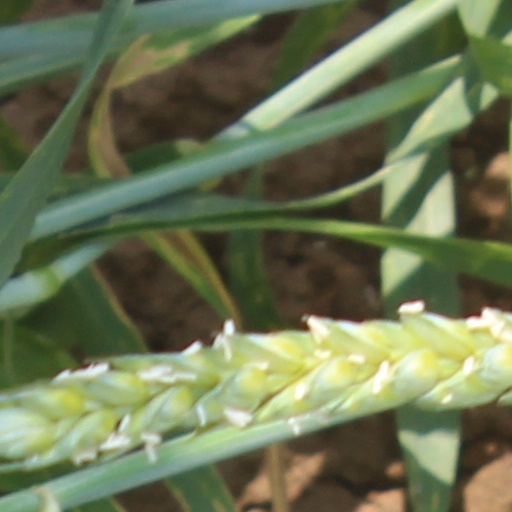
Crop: wheat